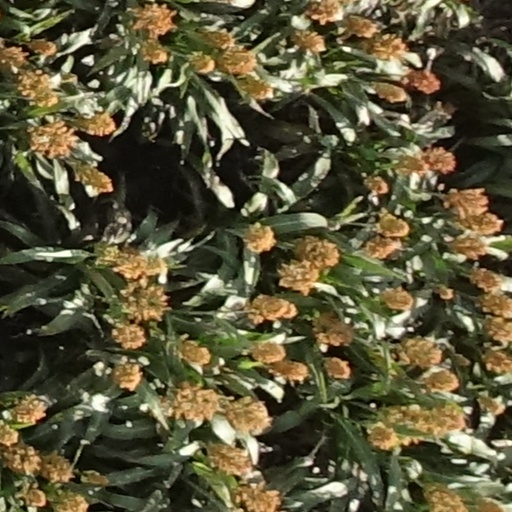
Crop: sorghum